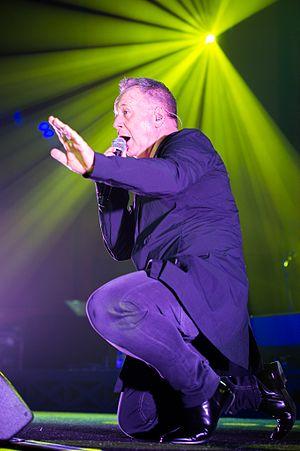
La chronologie du rock, présente les principaux événements de ce genre musical et des différents courants qui en sont issus.